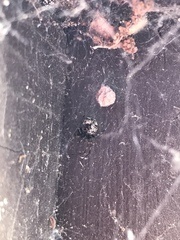
Species: Parasteatoda_tepidariorum